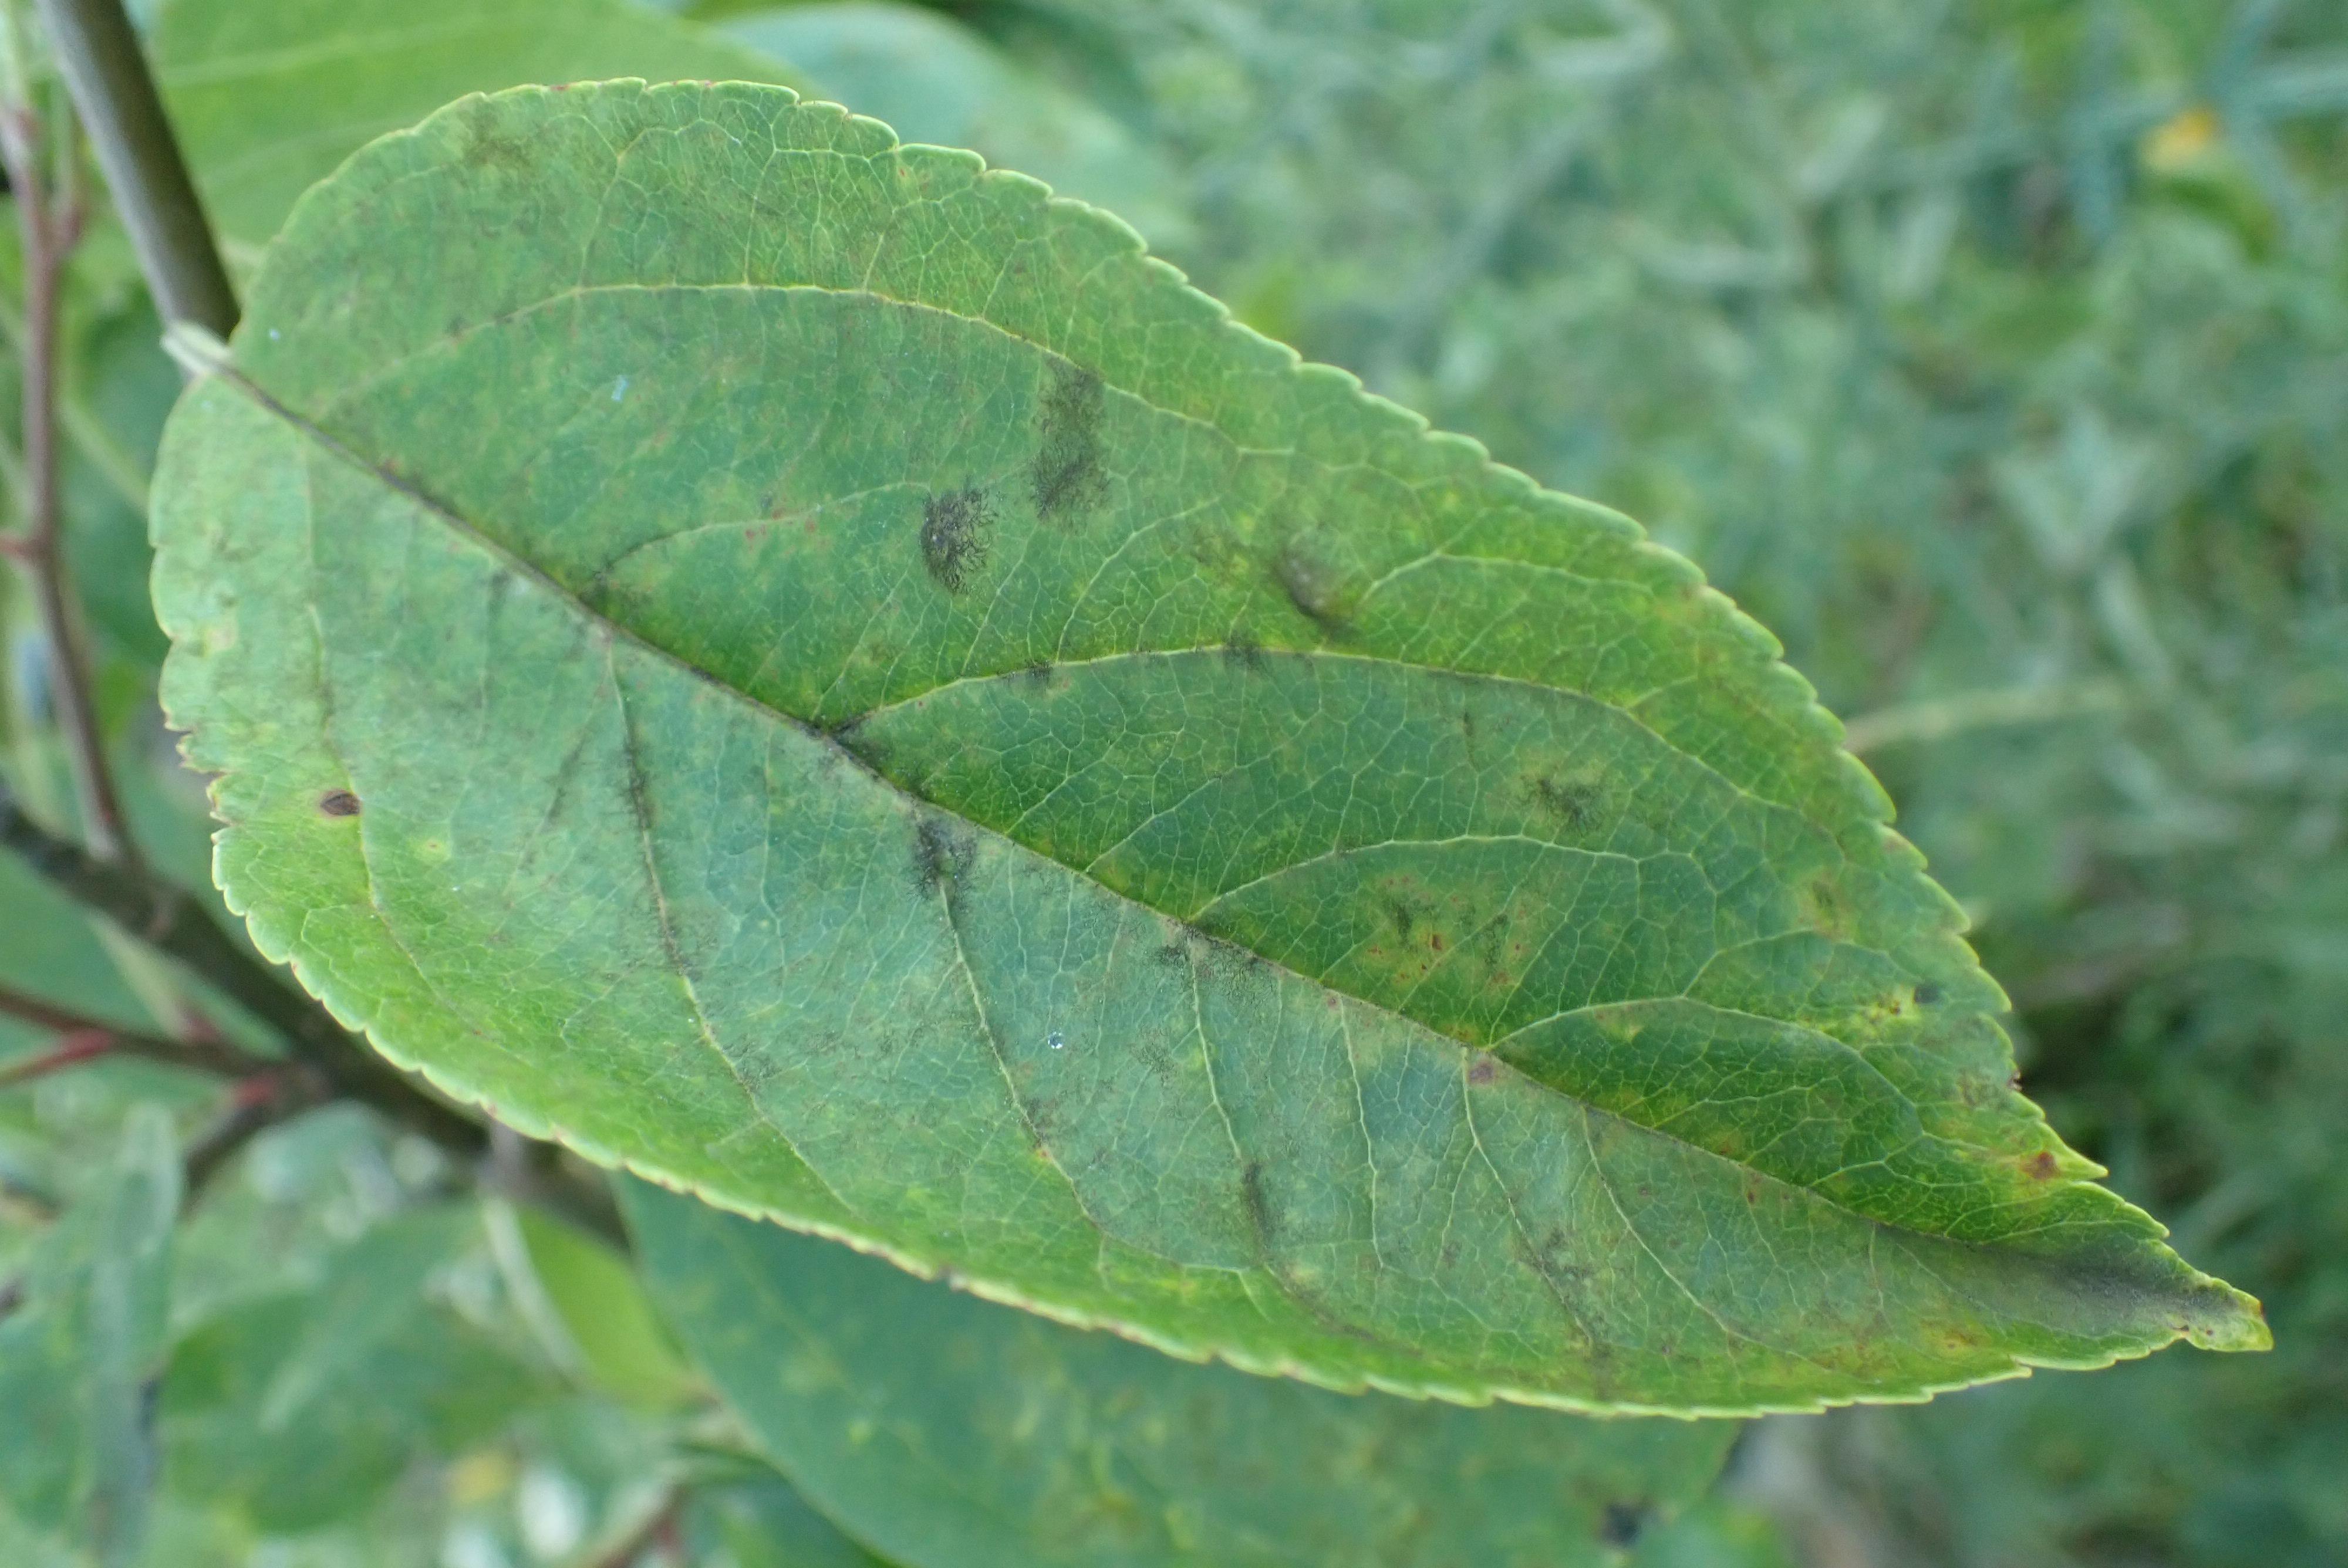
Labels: scab